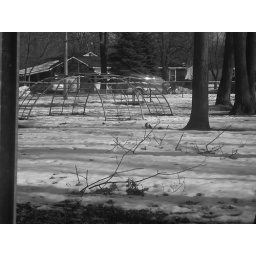
the &amp;quot;igloo&amp;quot; at the park by my house. i have a thing for black and white photos..